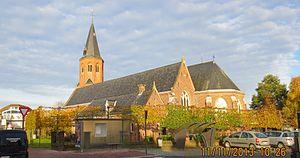
Eglise d'Oekene
Oekene est une section de la ville belge de Roulers, en province de Flandre-Occidentale. Jusqu'en 1977, c'était une commune à part entière.